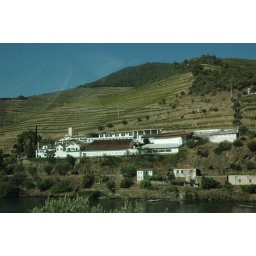
1 km down the river from Pinhao. Our home for 4 nights in September 2009